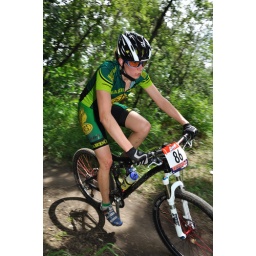
From the Edmonton Canada Cup mountain bike race, July 11th, 2010 in Edmonton, Alberta, Canada.